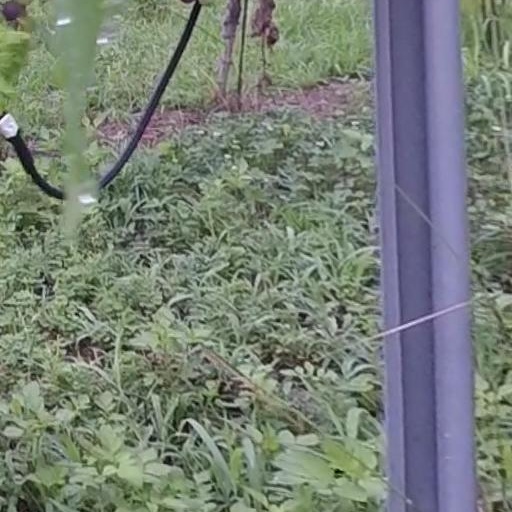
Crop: grape